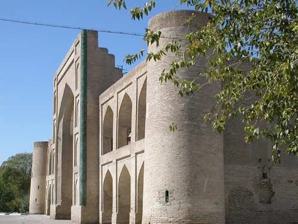
Building: Tursunjan Madrasah
Country: Uzbekistan
Year built: 1806
This article is an orphan , as no other articles link to it . Please introduce links to this page from related articles ; try the Find link tool for suggestions. ( December 2024 ) Madrasah in Bukhara Region, Uzbekistan Tursunjan madrasah Tursunjon madrasasi Alternative names Domullo Tursunjan madrasah, Mullo Tursunjon madrasah General information Status under the protection of the state Type Madrasah Architectural style Central Asian architecture Address Mehtar Ambar Street Town or city Bukhara Region Country Uzbekistan Coordinates 39°46′26″N 64°24′46″E / 39.77392°N 64.41265°E / 39.77392; 64.41265 Construction started 1805 Construction stopped 1806 Owner State property. Bukhara Region Cultural Heritage Department on the basis of operational management rights Affiliation Domullo Tursunjan Amir Haydar Technical details Material brick, wood, stone and ganch Size 97 cells Floor count 2 floors Tursunjan madrasah (Domullo Tursunjan madrasah, Mullo Tursunjon madrasah) is one of the Bukhara madrasas . A two-story madrasah building located in the historical center of the city of Bukhara , Bukhara Region , Republic of Uzbekistan . It is included in the national list of real estate objects of material and cultural heritage of Uzbekistan . History Tursunjan madrasah was built in 1805–1806 in Otaliq guzar, during the reign of Mangit dynasty in Bukhara Emirate . Its construction was started by Domulla Tursunjon, a merchant from Bukhara , but due to his death, according to his will, the construction was finished by Amir Haydar (1800-1806). Abu Abdurahman Abdullah Domullo informed that Tursunjan was a merchant. Mullo Tursunjon madrasah is wrongly indicated in the history book of Bukhara by Zhora Barakayev and Yoldosh Haydarov that it was built in 1796–1797. Mullo Tursunjan madrasah was founded in 1805–1806 in the work "History of Bukhara and translation by scholars". This madrasah is one of the largest and fourth-level madrasahs of the highest category in the city of Bukhara . According to the information of Abdurauf Fitrat of the Tursunjan madrasah, the annual endowment amount is 140,000 tenge. In the madrasa, classes were conducted by mudarris . Amir Haydar ruled the Bukhara Emirate in 1800–1826. During his time, reforms were implemented in the field of education in Bukhara Emirate . Two students lived in each room of the Tursunjan madrasah. The madrasah still exists today. Architecture The Tursunjan madrasah has two floors and consists of 97 rooms. This madrasah was built in the style of Central Asian architecture . The madrasah is built of brick , wood , stone and ganch. Madrasah is now located on Mehtar Ambar street. References